The Johnny Carson Show

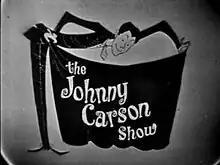

The Johnny Carson Show is a 1955–56 half-hour primetime television variety show starring Johnny Carson.